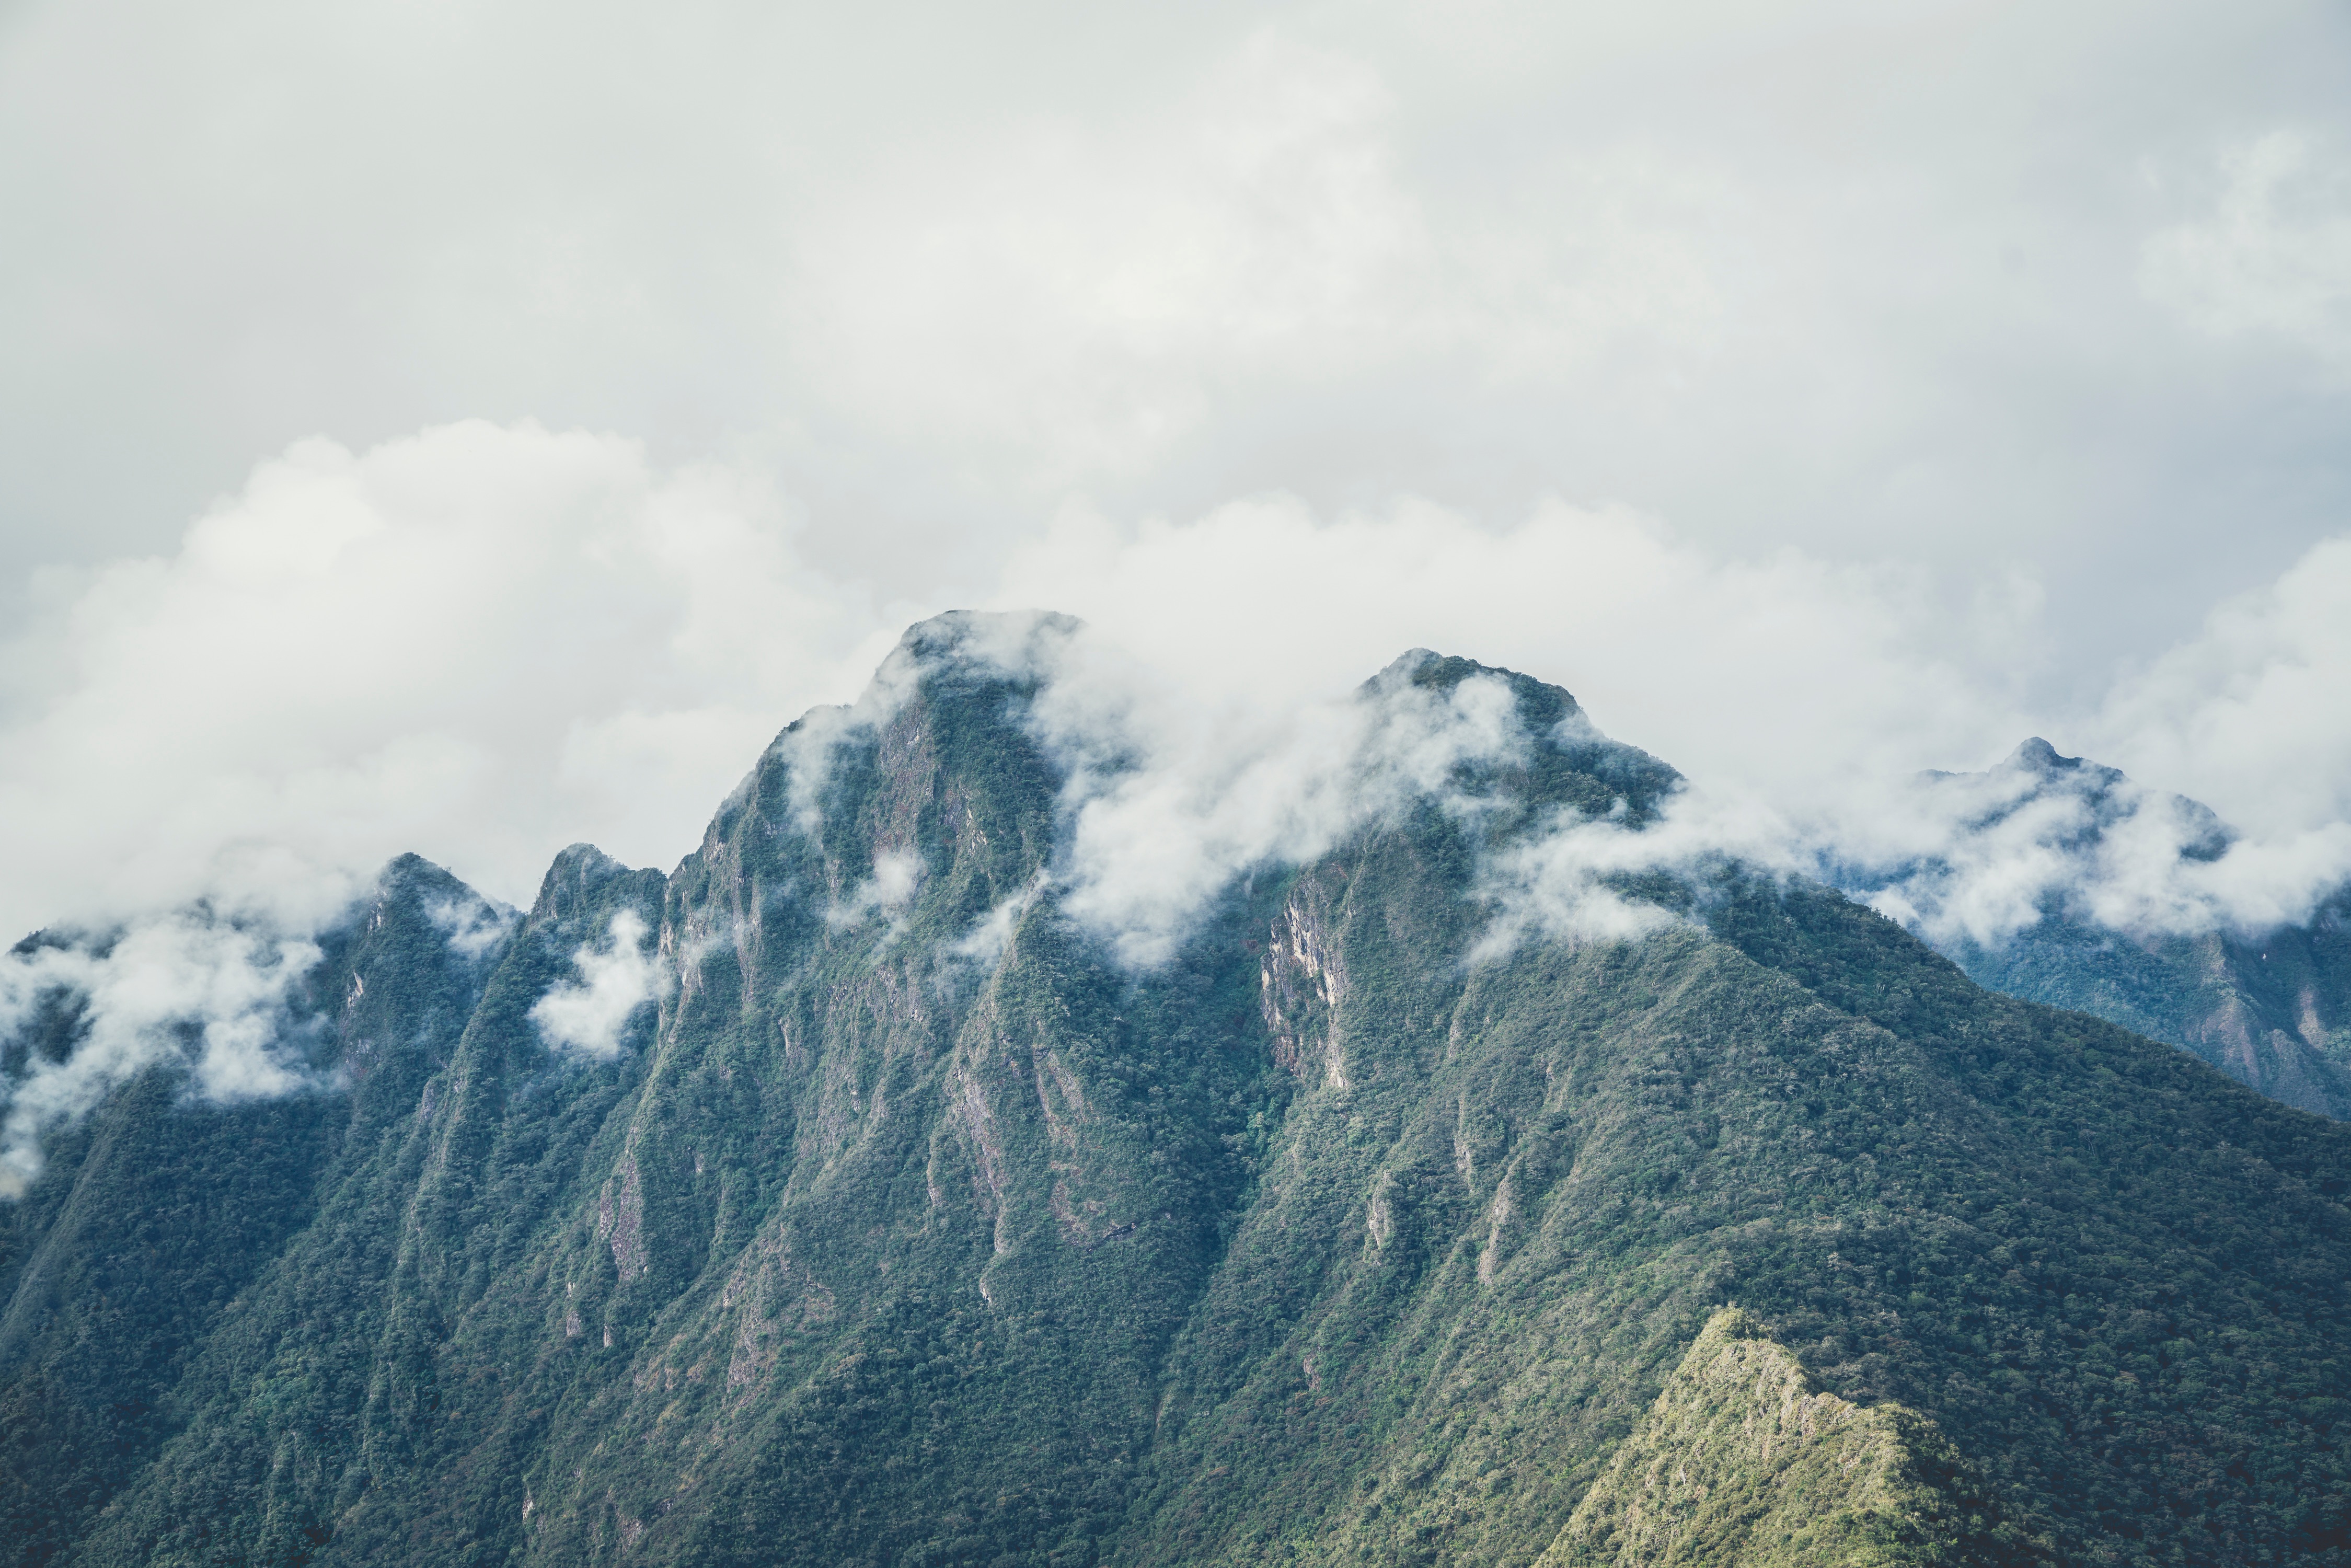
nature, mountain, snow, cloud, hill, mountain range, ridge, summit, alps, plateau, fell, landform, mountain pass, geographical feature, atmospheric phenomenon, atmosphere of earth, mountainous landforms, geological phenomenon